Holden Special Vehicles

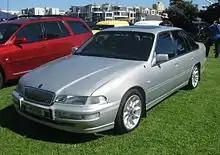
VS Grange

This series was based on the all-new Holden VT Commodore range released in August 1997. It was the last series to be powered by Australian-made 5.0 litre V8 (cast iron block) and the 5.7-litre stroker in the GTS. A Senator Signature wagon was introduced and was mechanically identical to the sedan counterpart. The VS ute bodyshell was retained for the Maloo. There were only 180 Manta units produced, after which this model was dropped from production due to its close competition with the donor Commodore SS model.